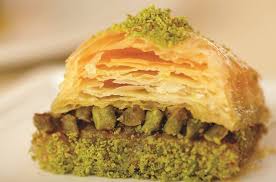
Yemek: baklava